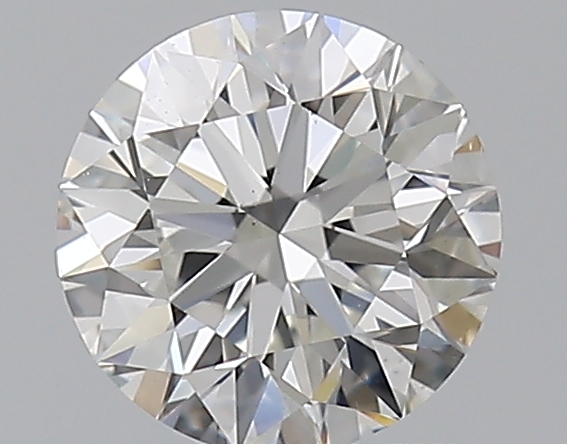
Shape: round
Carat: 1
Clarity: VS1
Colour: F
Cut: EX
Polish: EX
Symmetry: EX
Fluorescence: N
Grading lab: GIA
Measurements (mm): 6.33 x 6.38 x 3.98